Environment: real
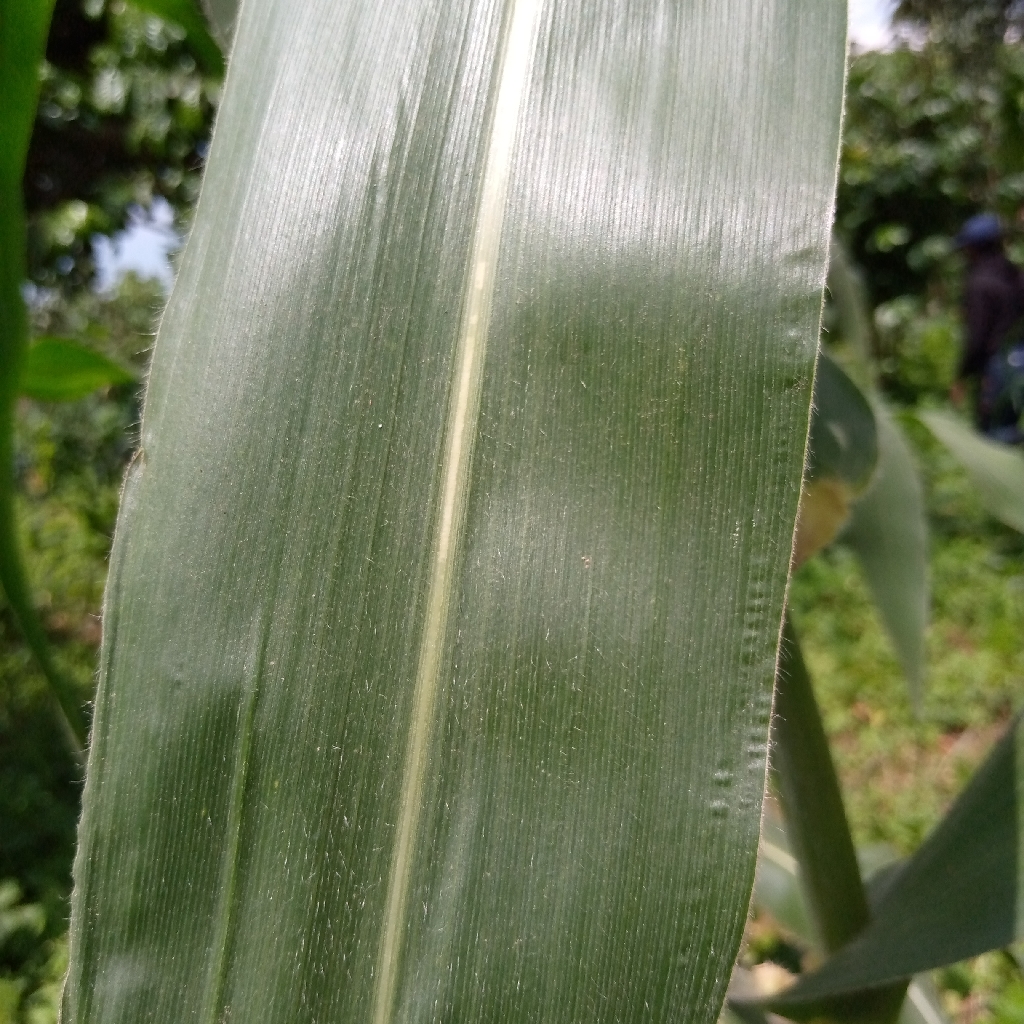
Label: healthy